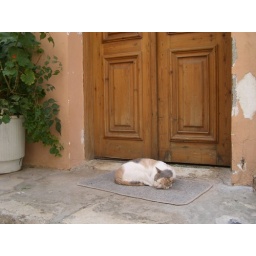
This cute little cat was enjoying a nap in Chania, Greece.